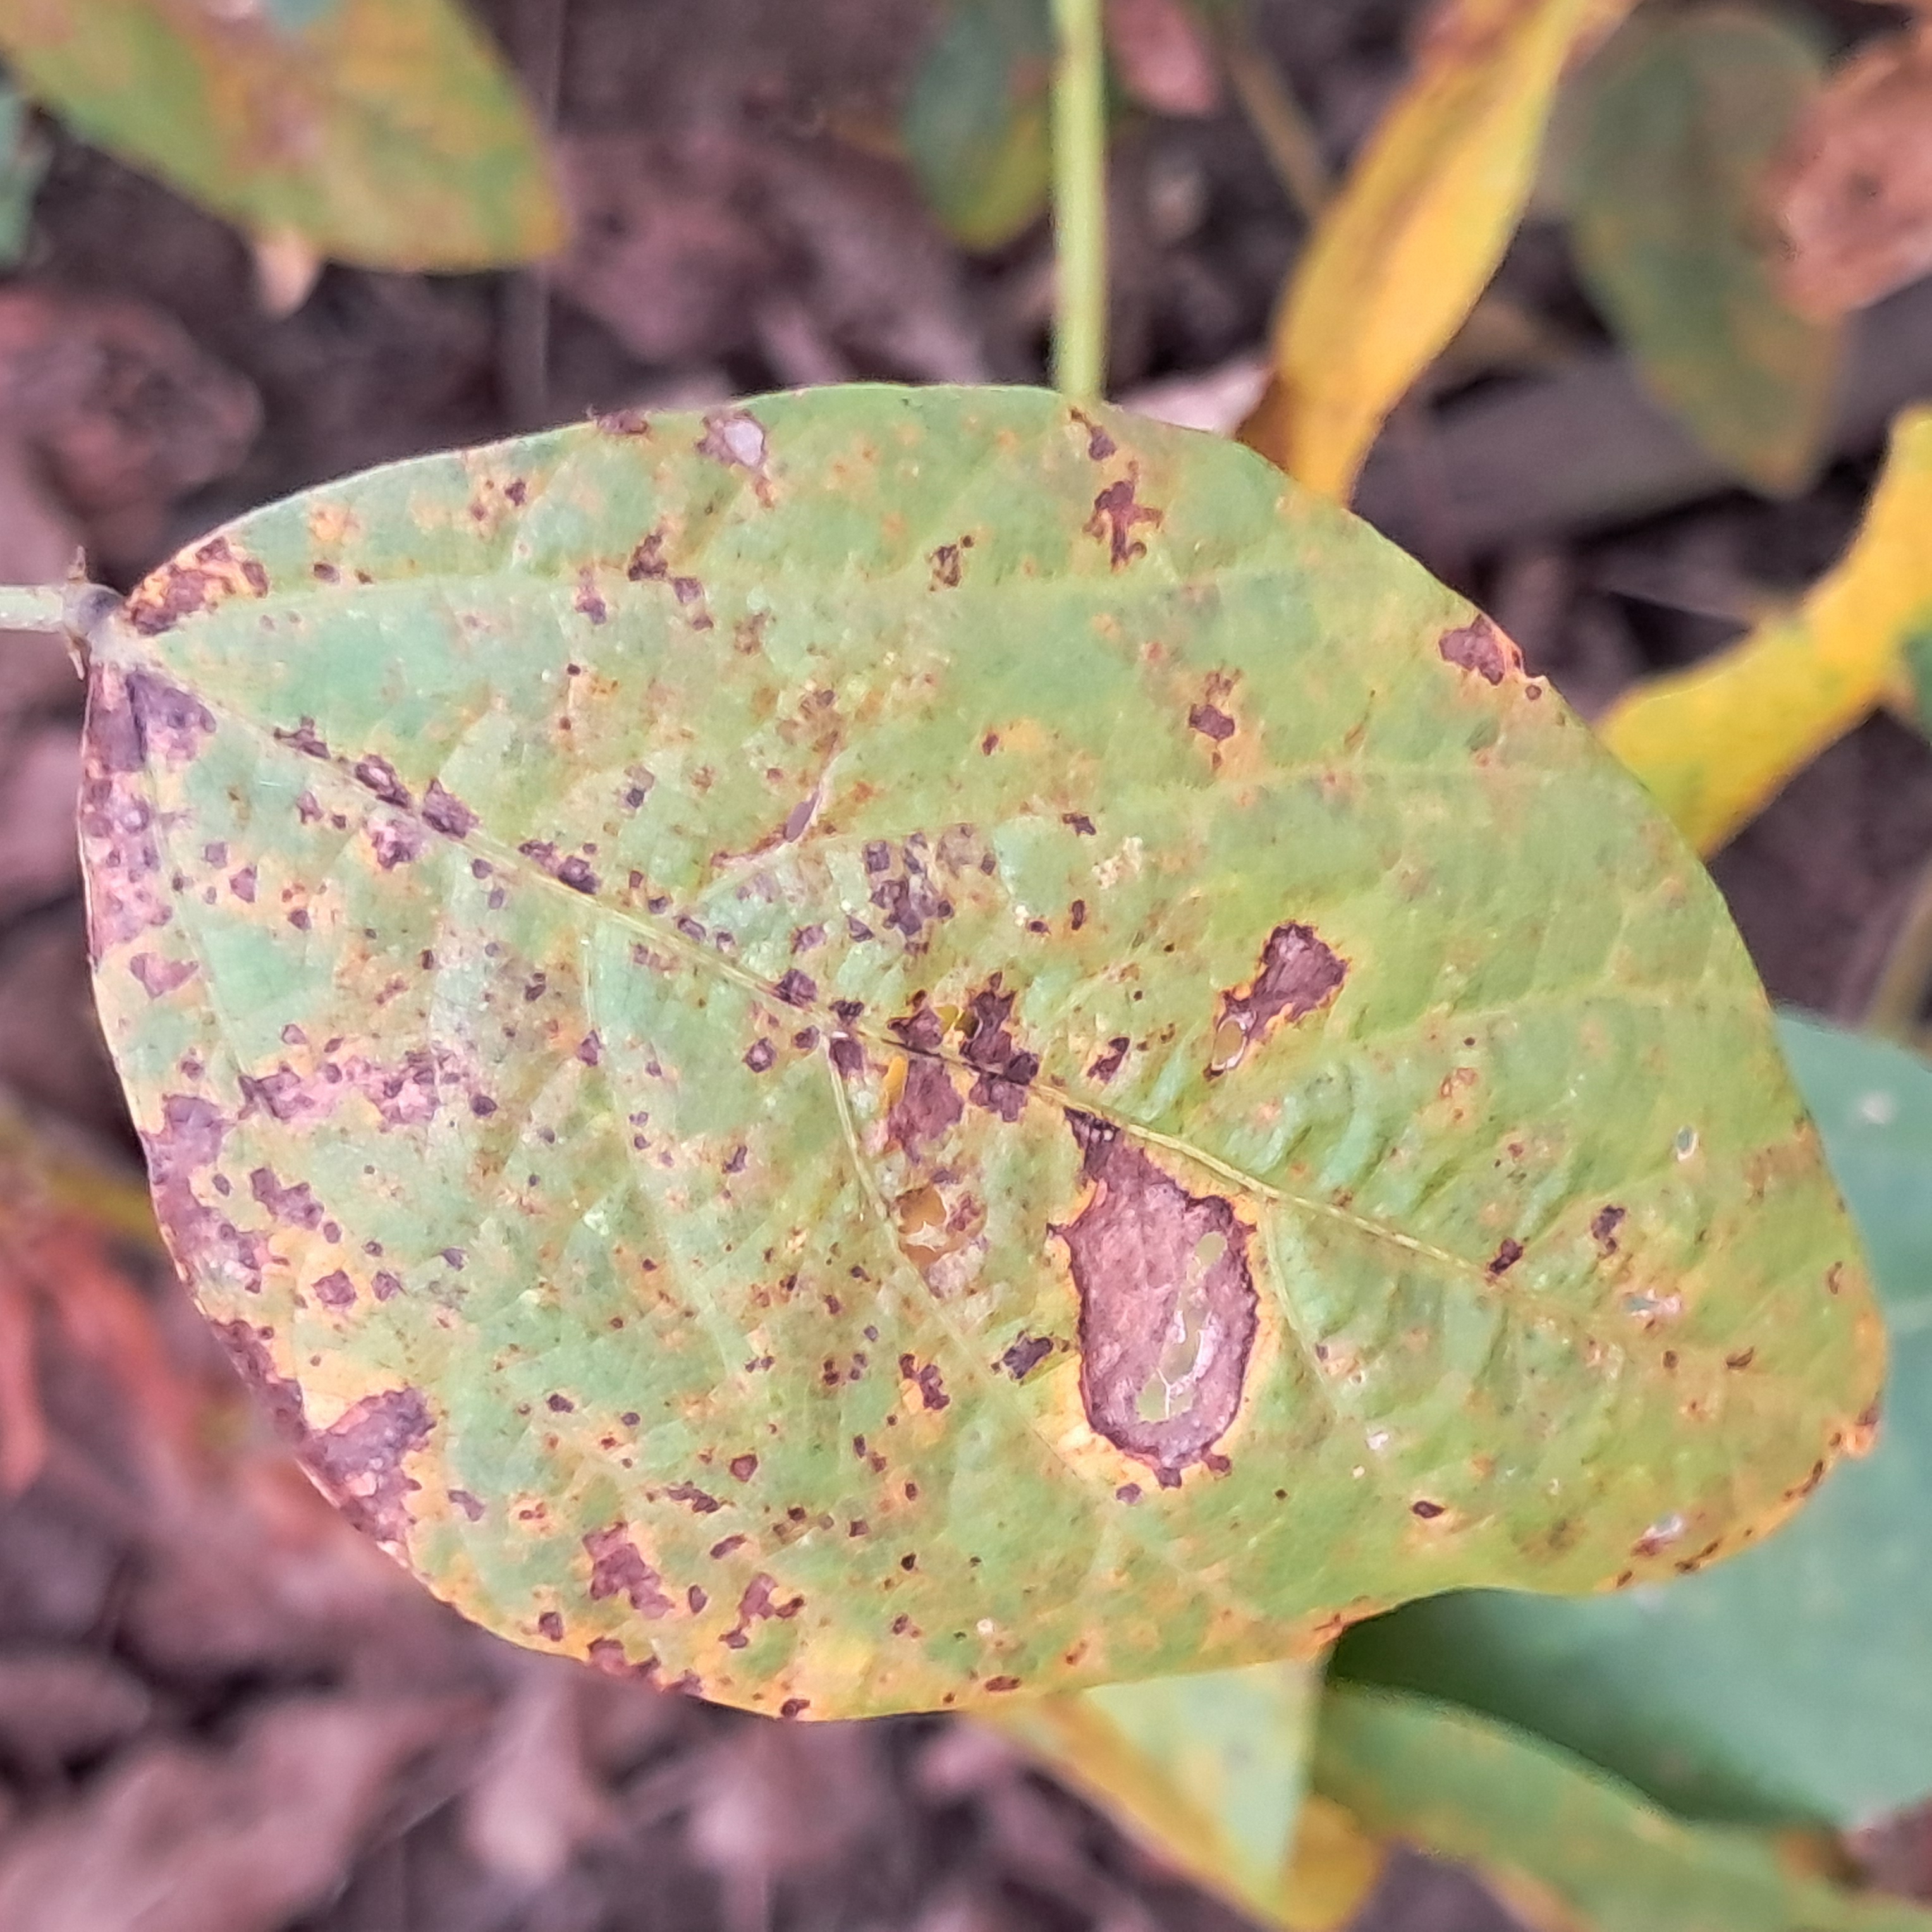
Label: Rust